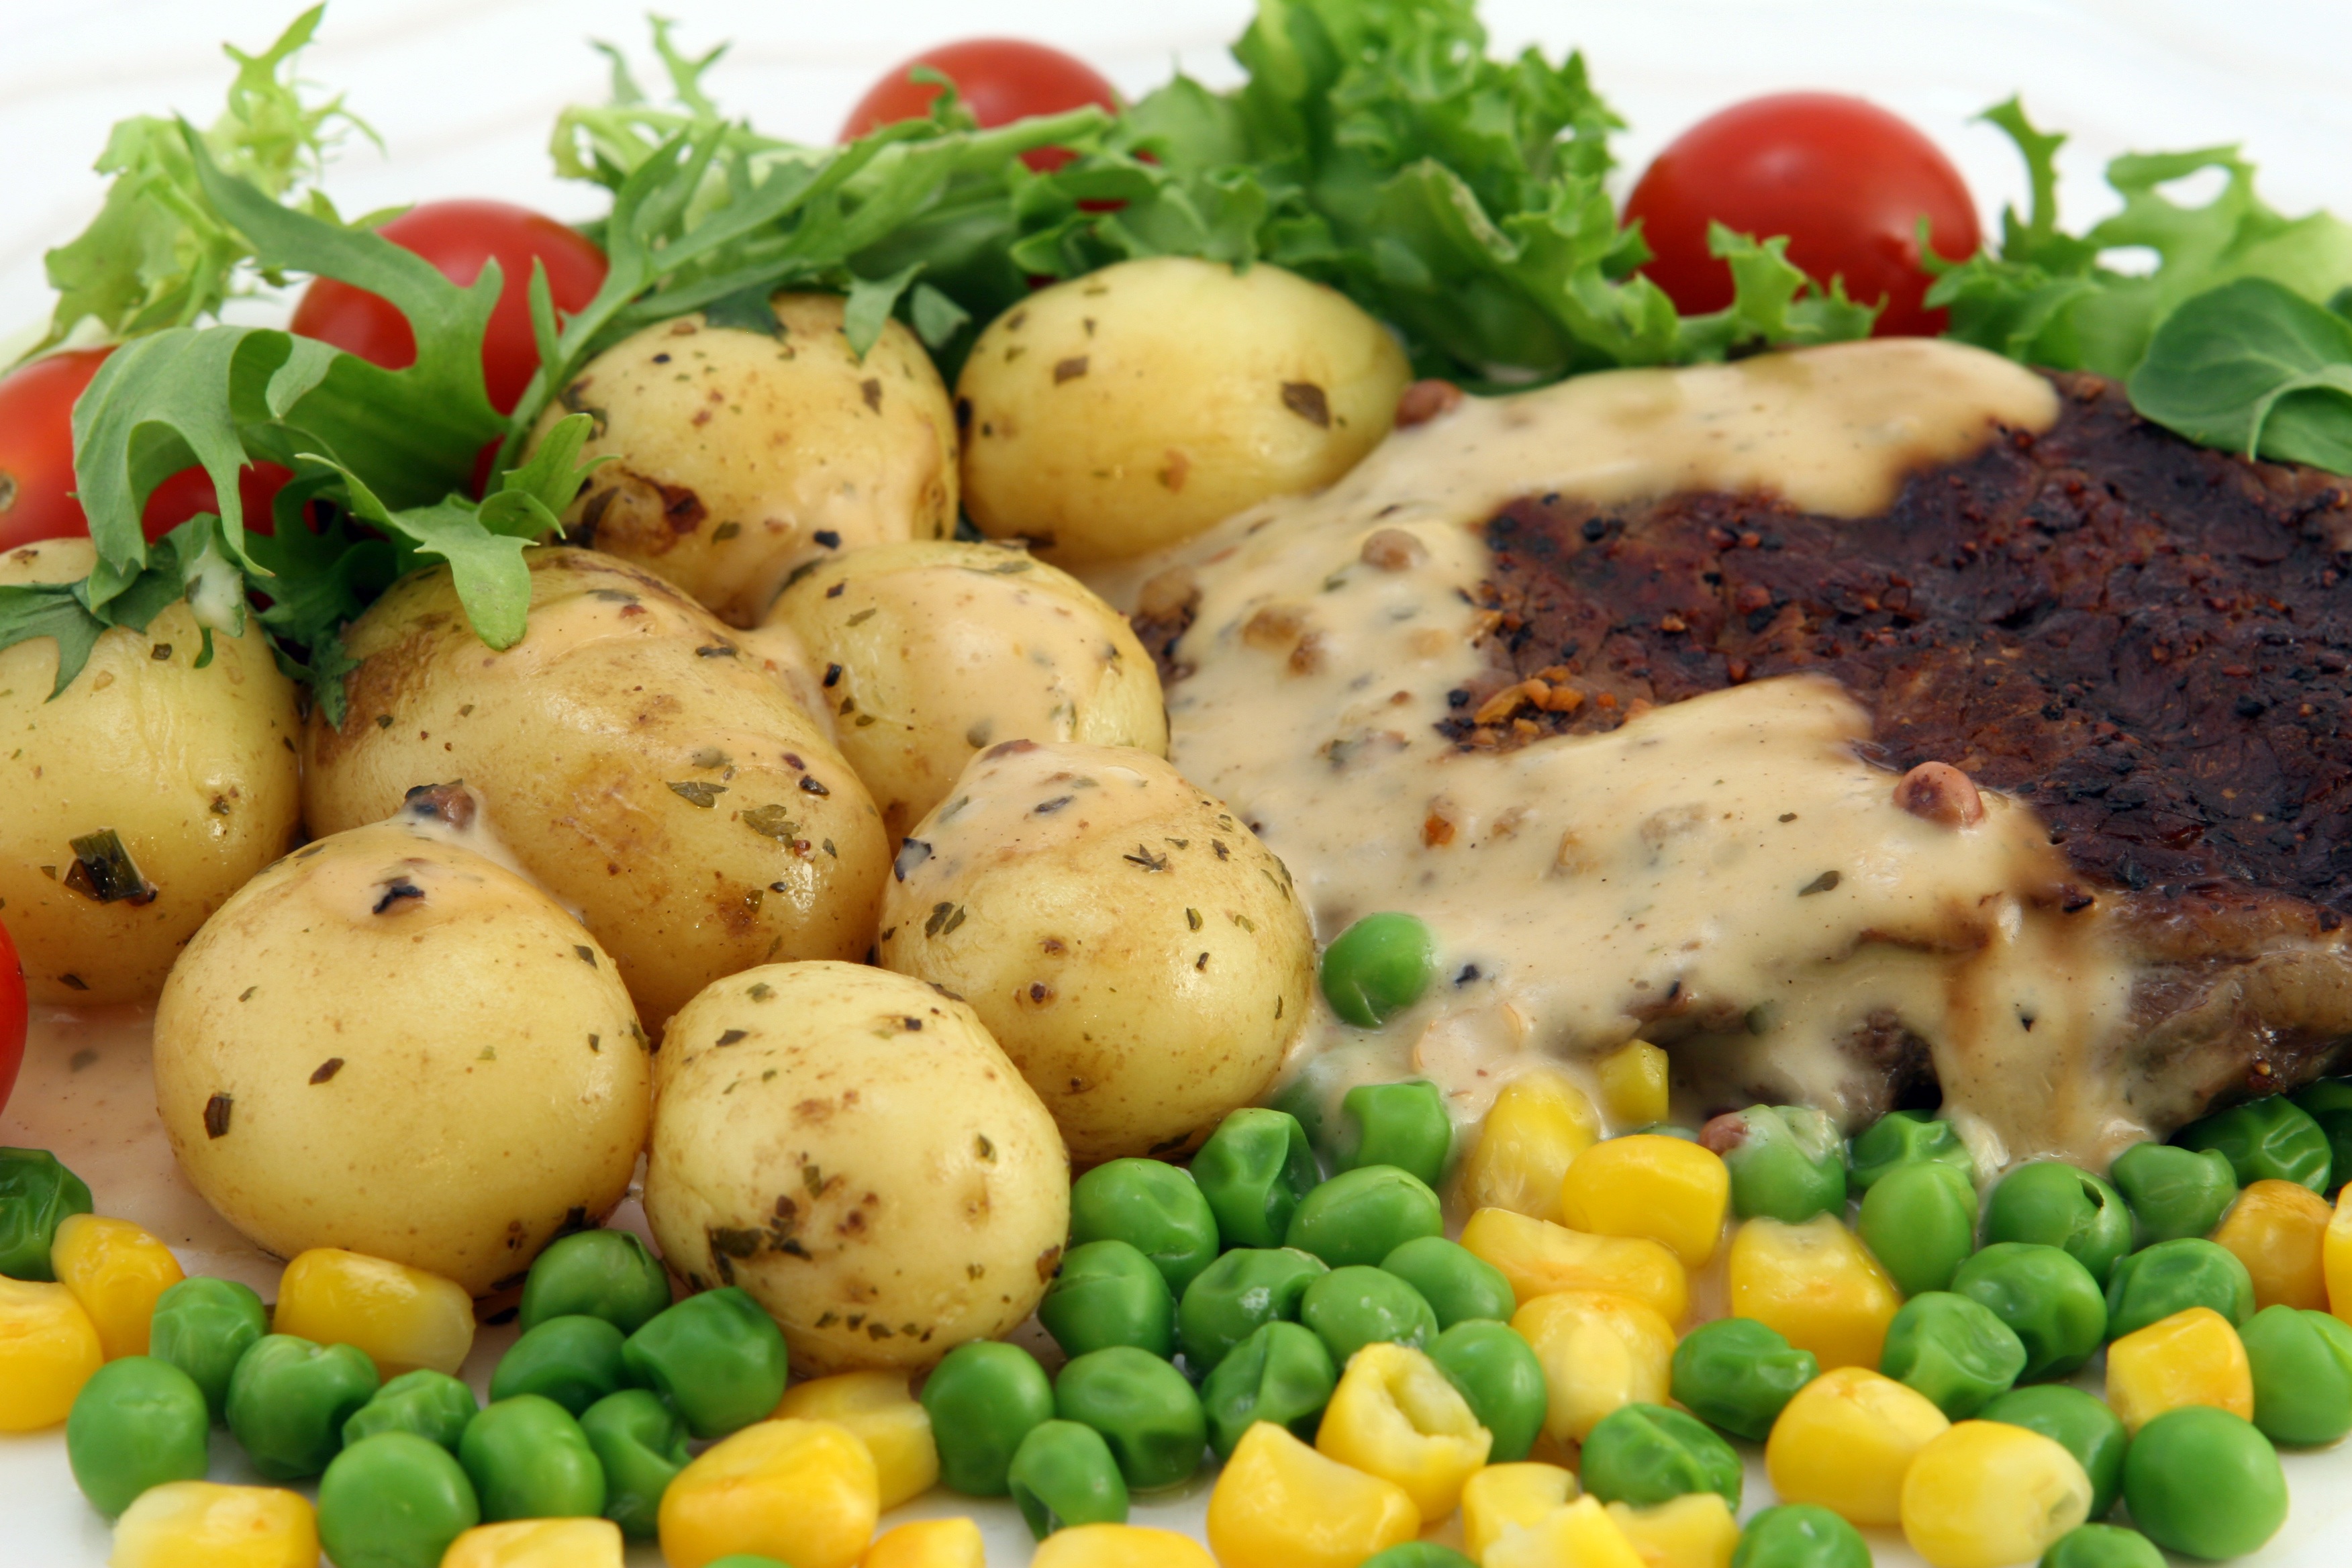
restaurant, isolated, dish, meal, food, salad, cooking, culinary, produce, vegetable, macro, corn, barbeque, weight, closeup, snack, meat, lunch, cuisine, beef, health, cookery, fitness, steak, tomato, close up, calories, eating, garnish, nutrition, vegetables, dinner, fast, slim, catering, diet, herbs, peas, potatoes, supper, hungry, copy space, copyspace, protein, flowering plant, slimming, cholesterol, appetite, land plant, cellulite